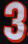
Number: 3